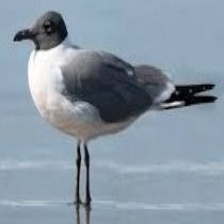
Species: LAUGHING GULL
Scientific name: LEUCOPHAEUS ATRICILLA